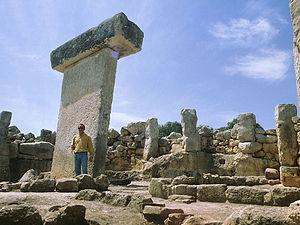
Les îles Baléares sont un archipel de la Méditerranée occidentale, situé à l'est de la Communauté valencienne, au sud de la Catalogne et du golfe du Lion, à l'ouest de la Sardaigne et au nord de l'Algérie.
En archéologie, une taula est un mégalithe en forme de « T » que l'on trouve sur l'île de Minorque, dans les Baléares. Les taulas peuvent mesurer jusqu'à 3,7 m de haut et sont constituées d'un pilier vertical et d'une pierre horizontale qui le chapeaute. Souvent, un mur en forme de « U » entoure la structure.
Les îles Baléares sont l'une des communautés autonomes d'Espagne.